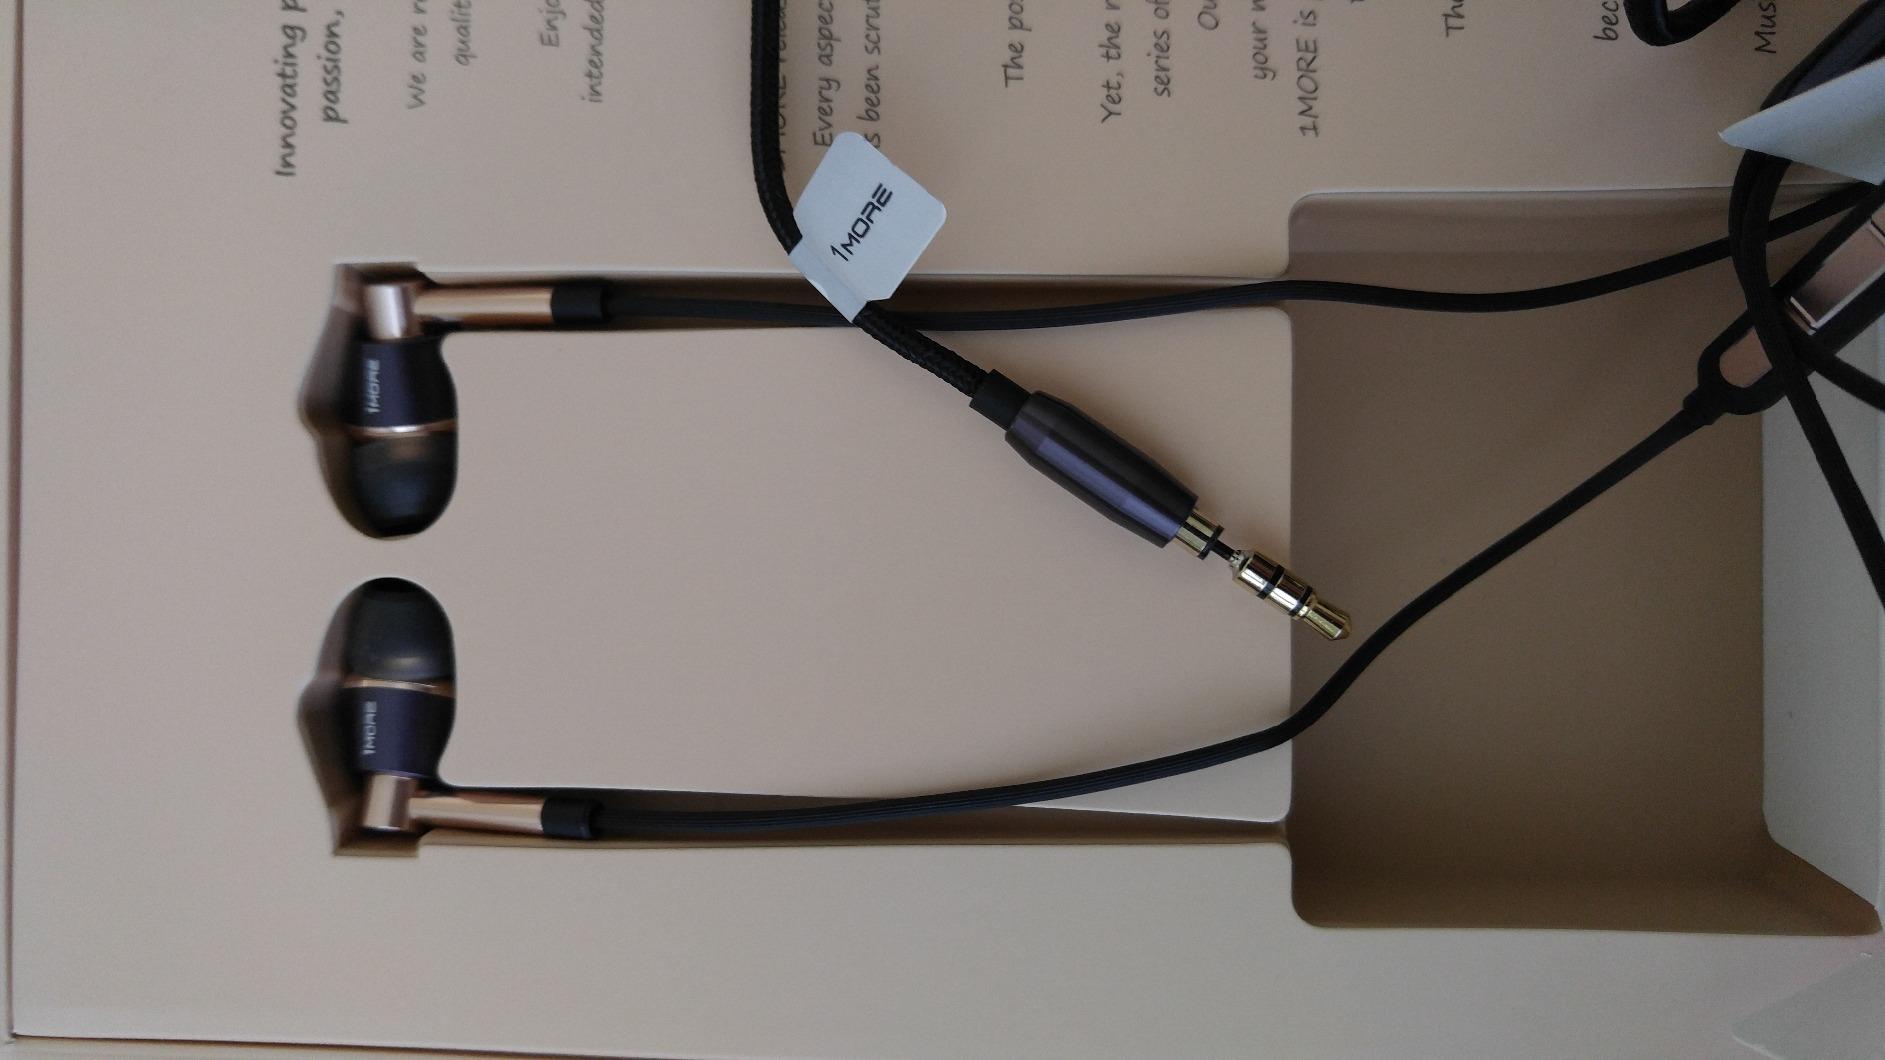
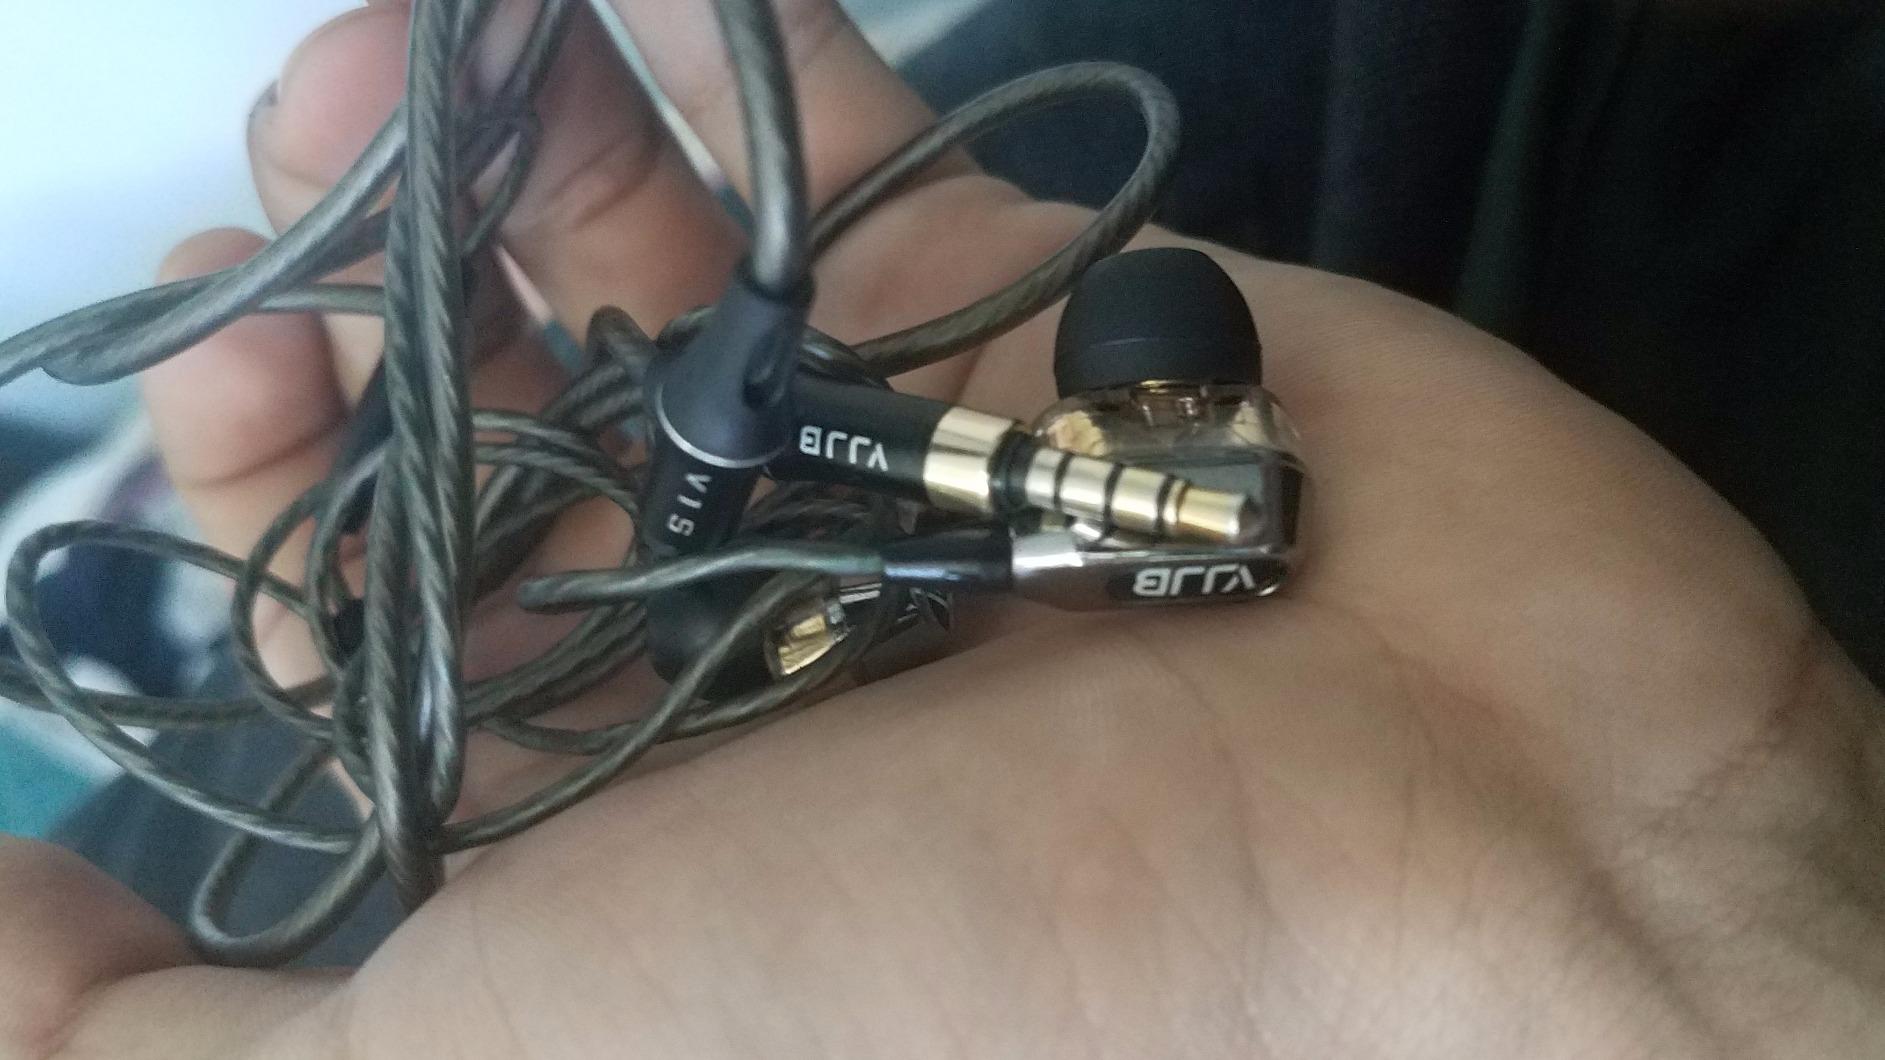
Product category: headphones
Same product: no